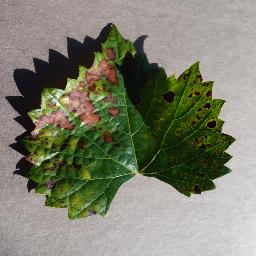
Label: Grape___Esca_(Black_Measles)